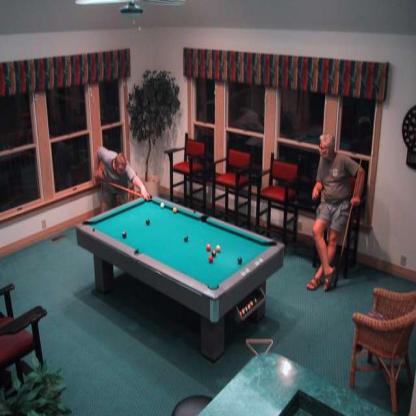
Scene: Indoor